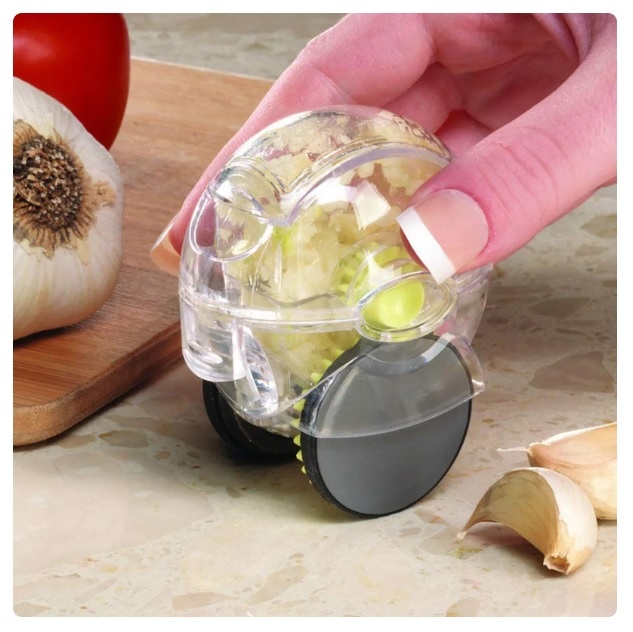
Rolling Garlic Chopper
Introducing the Rolling Garlic Chopper - Your Ultimate Kitchen Gadget! Are you tired of the hassle of mincing garlic with a knife or the lingering smell on your hands? Look no further! Our Rolling Garlic Chopper is here to revolutionize your culinary experience. Key Features: Effortless Garlic Crushing: This innovative kitchen tool is perfect for crushing garlic cloves. Simply open it, insert 2 or 3 peeled garlic cloves, and roll it on your worktop. The more you roll, the finer the garlic will be minced, making garlic preparation a breeze. Clean and Odor-Free: Say goodbye to the mess of cutting boards and the pungent smell of garlic on your hands. With our Rolling Garlic Chopper, you can mince garlic to your desired texture without any fuss. Specification: Product Name: Roller Type Garlic Chopper Size: 6.3 5.0 8.0cm Material: PC, ABS Weight: 60 grams Package Includes: 1x Roller Type Garlic Chopper Make cooking a pleasure with our Rolling Garlic Chopper - the ultimate kitchen companion for garlic lovers. Say goodbye to the hassle and mess, and elevate your culinary creations effortlessly!
Category: Home & Garden > Kitchen & Dining > Kitchen Tools & Utensils > Garlic Presses